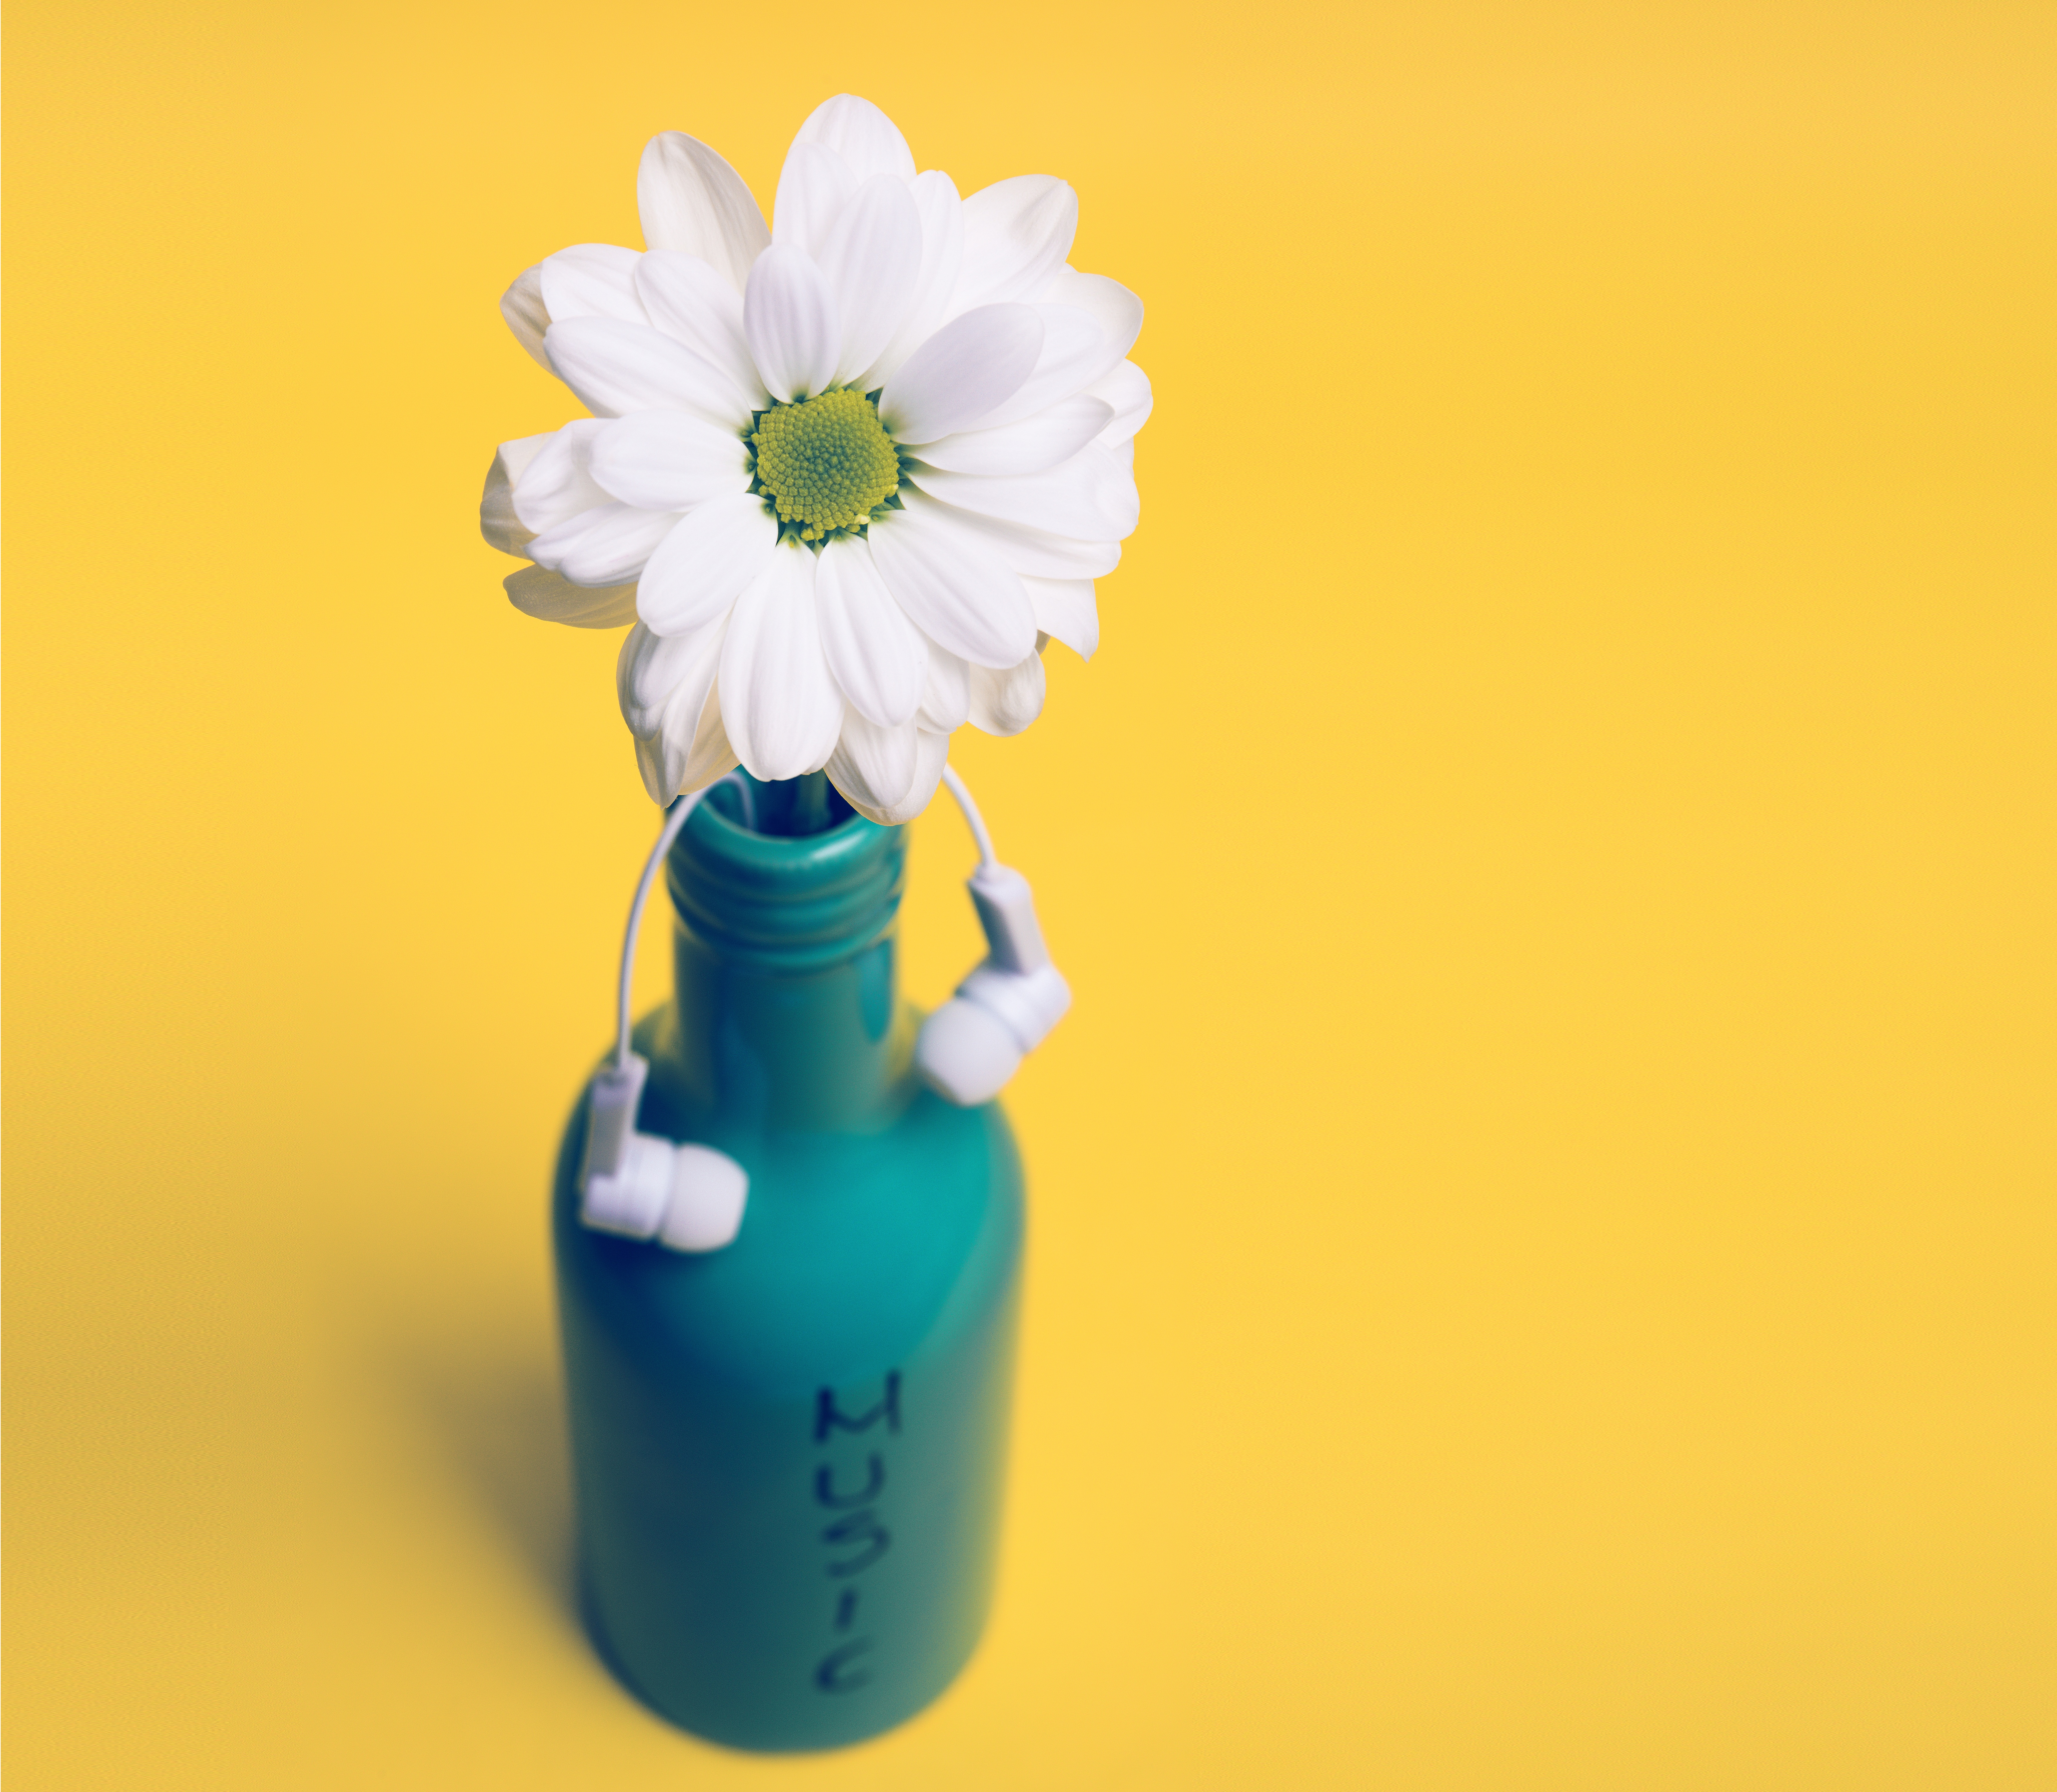
table, nature, blossom, creative, abstract, plant, white, vintage, sweet, retro, leaf, flower, petal, glass, cute, jar, summer, floral, daisy, celebration, love, heart, bouquet, decoration, spring, green, natural, fresh, romantic, botany, bottle, blue, set, yellow, pink, healthy, mug, wedding, playful, card, product, fun, design, decorative, bright, style, elegant, valentine, gerber, listen, greeting, organic, funky, invitation, botanist, drinkware, cheery